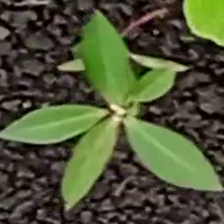
Weed species: Moti_dudhi(Euphorbia_geneculata_L)